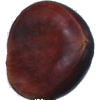
Label: Chestnut 1